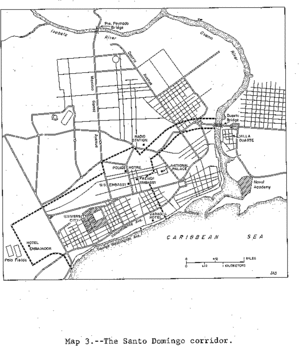
Le corridor de Saint-Domingue reliant les Marines à l'ouest de la ville aux unités de la 82e aéroportée à l'est par le pont Duarte.
La République dominicaine occupe les deux-tiers de l'est de l'île d'Hispaniola, dans les Grandes Antilles. Le tiers occidental de l'île appartient à Haïti.